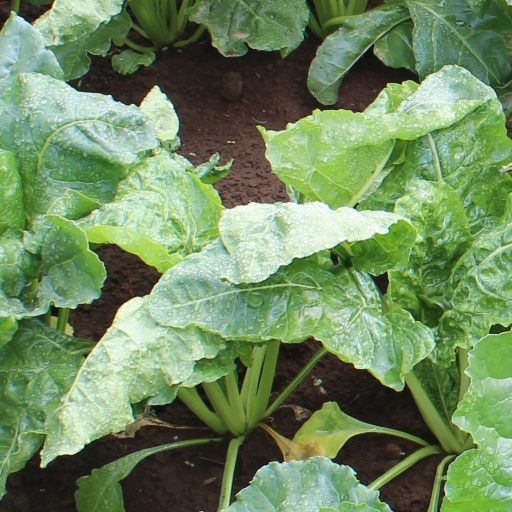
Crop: sugar beet